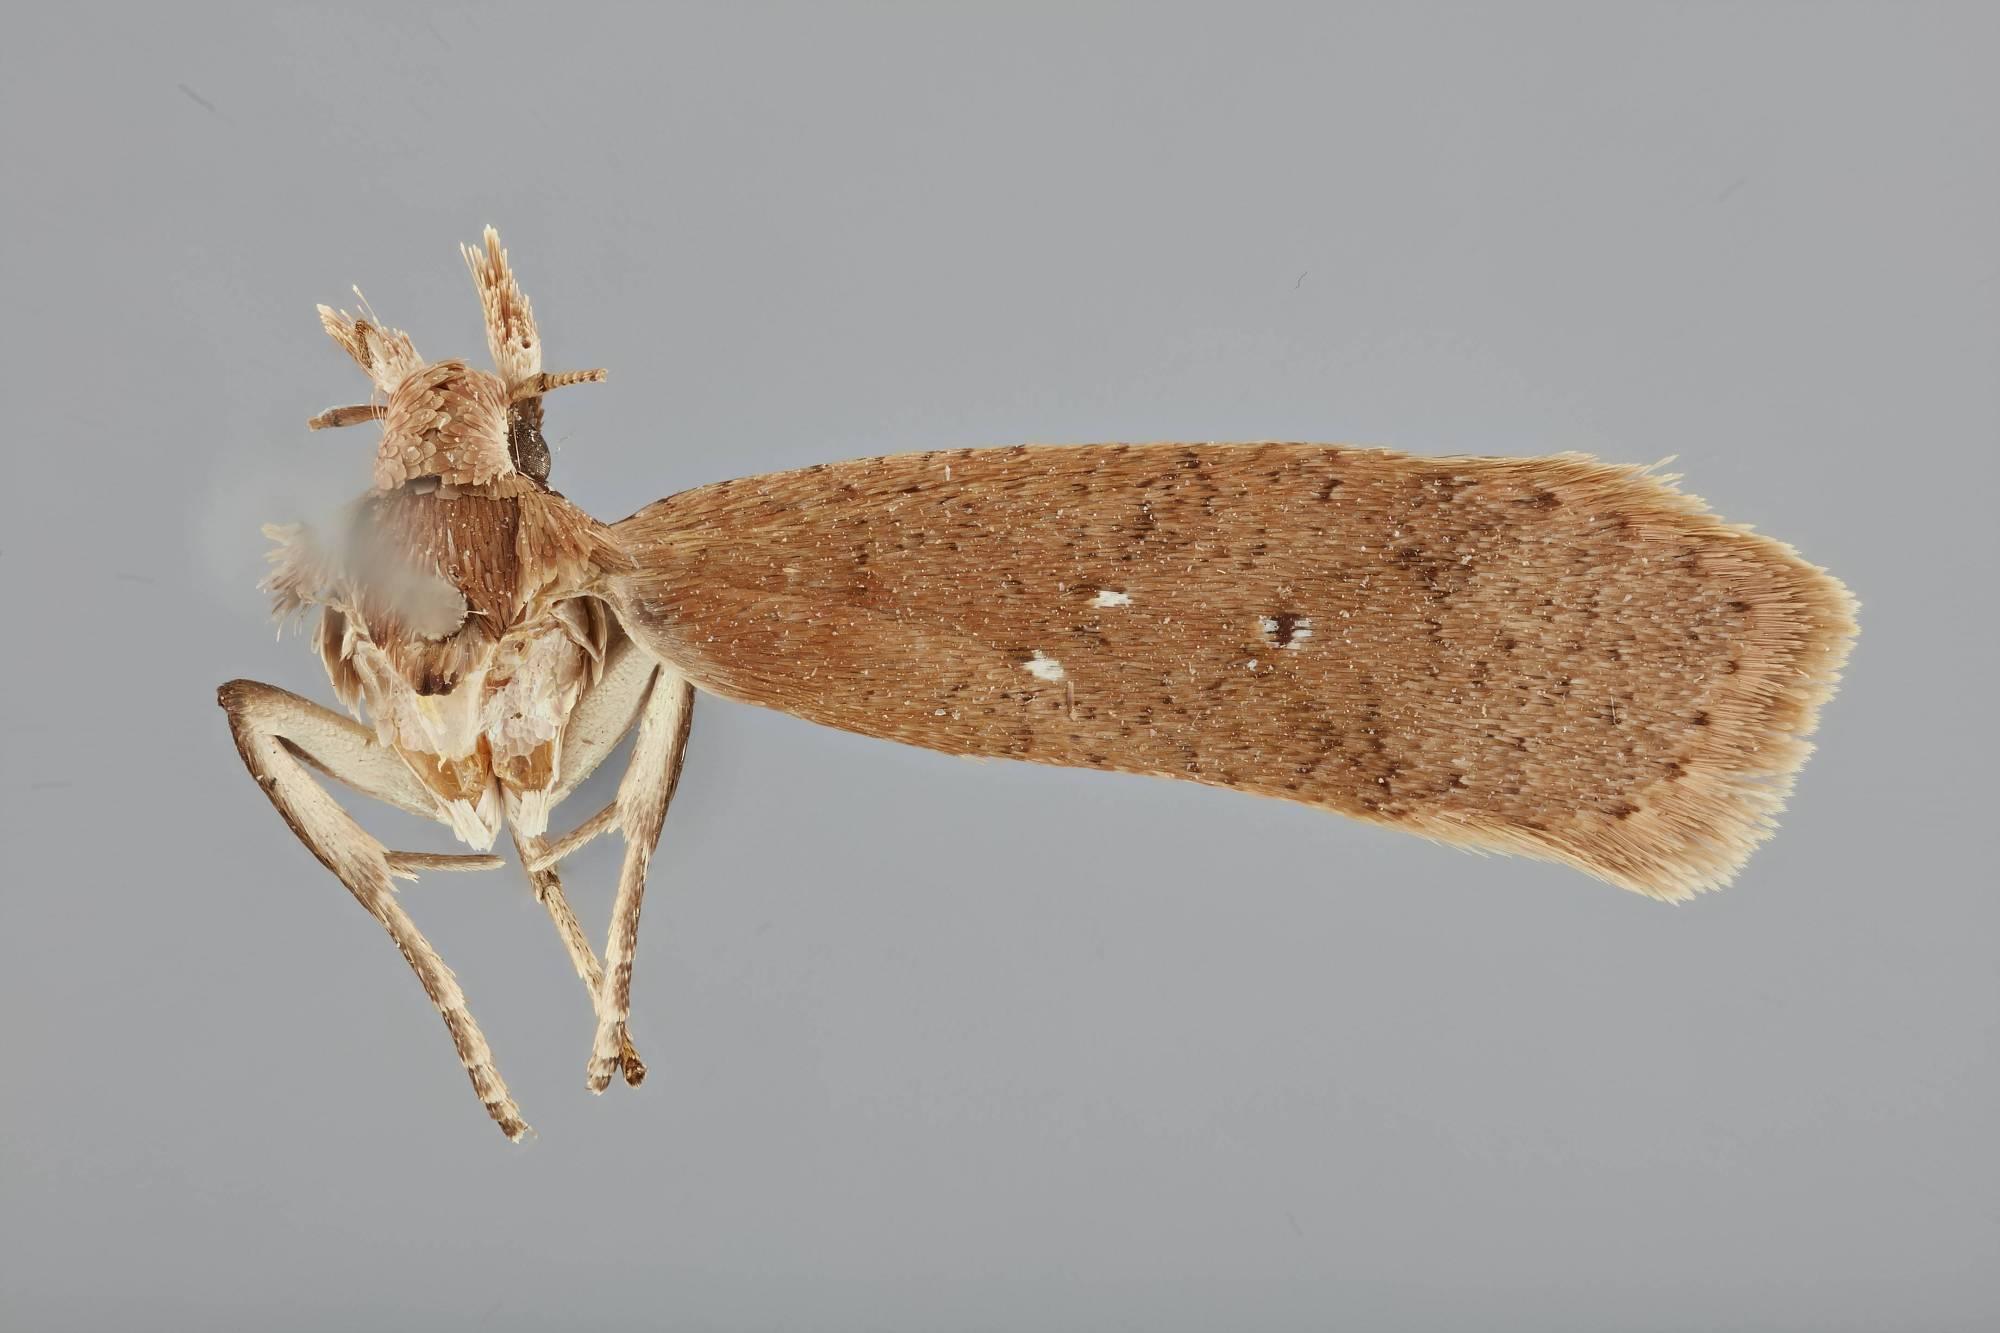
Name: Nothris trinotella
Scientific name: Nothris trinotella Coquillett, 1883
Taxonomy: Animalia, Arthropoda, Insecta, Lepidoptera, Glossata, Gelechiidae, Chelariinae
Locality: [Not Stated], Illinois, United States